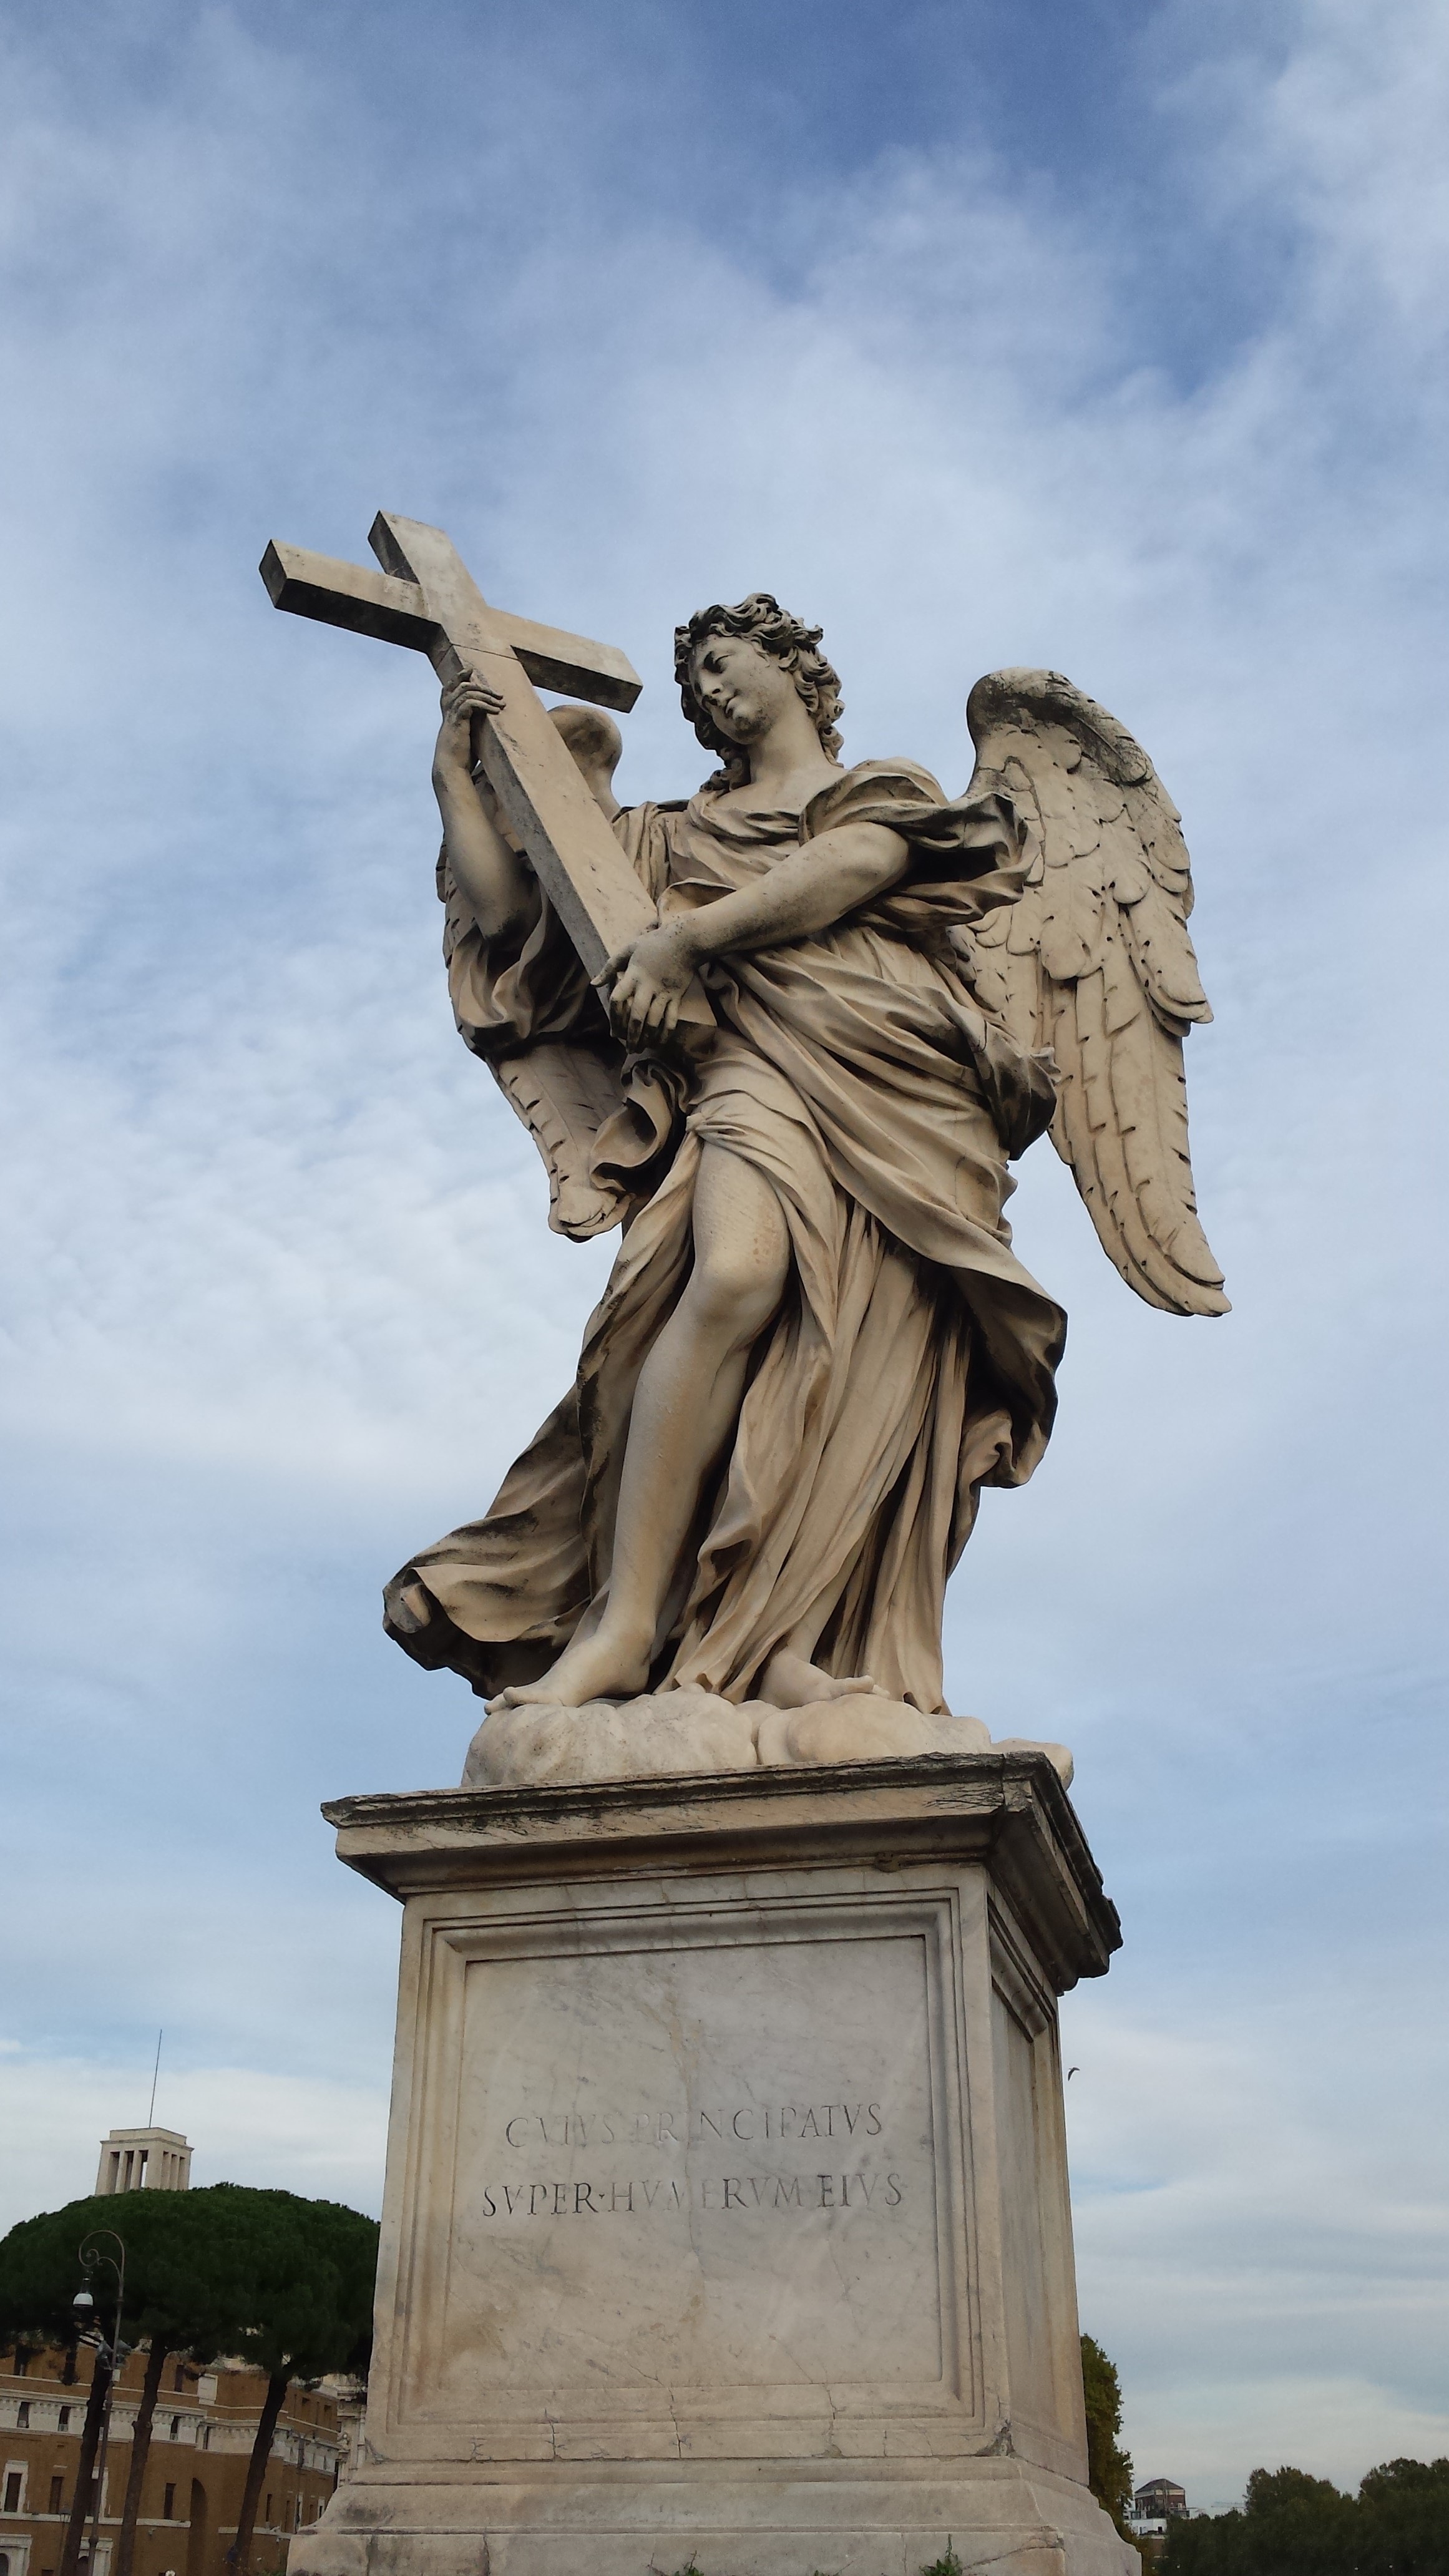
monument, statue, landmark, artwork, sculpture, memorial, angel, art, rome, temple, ancient history, angels bridge